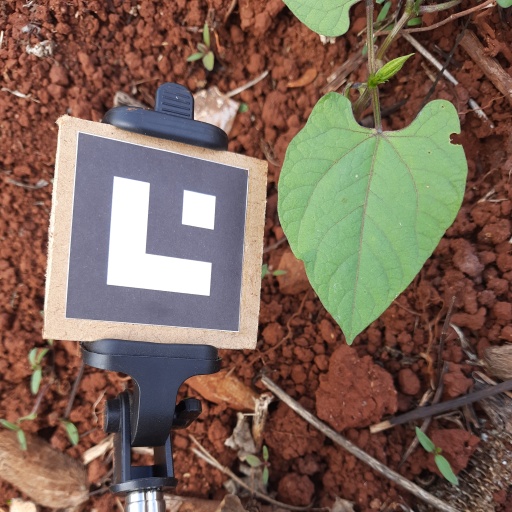
Observations: flat surface, eating holes in the edge, eating holes in the center, under cloudy sky